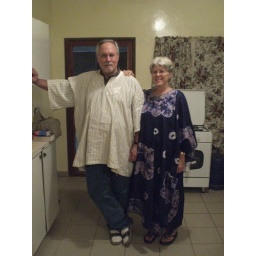
This is our kitchen with all the mod cons.Our house is in the compound of Assemblies de Dieu, Ouagadougou.